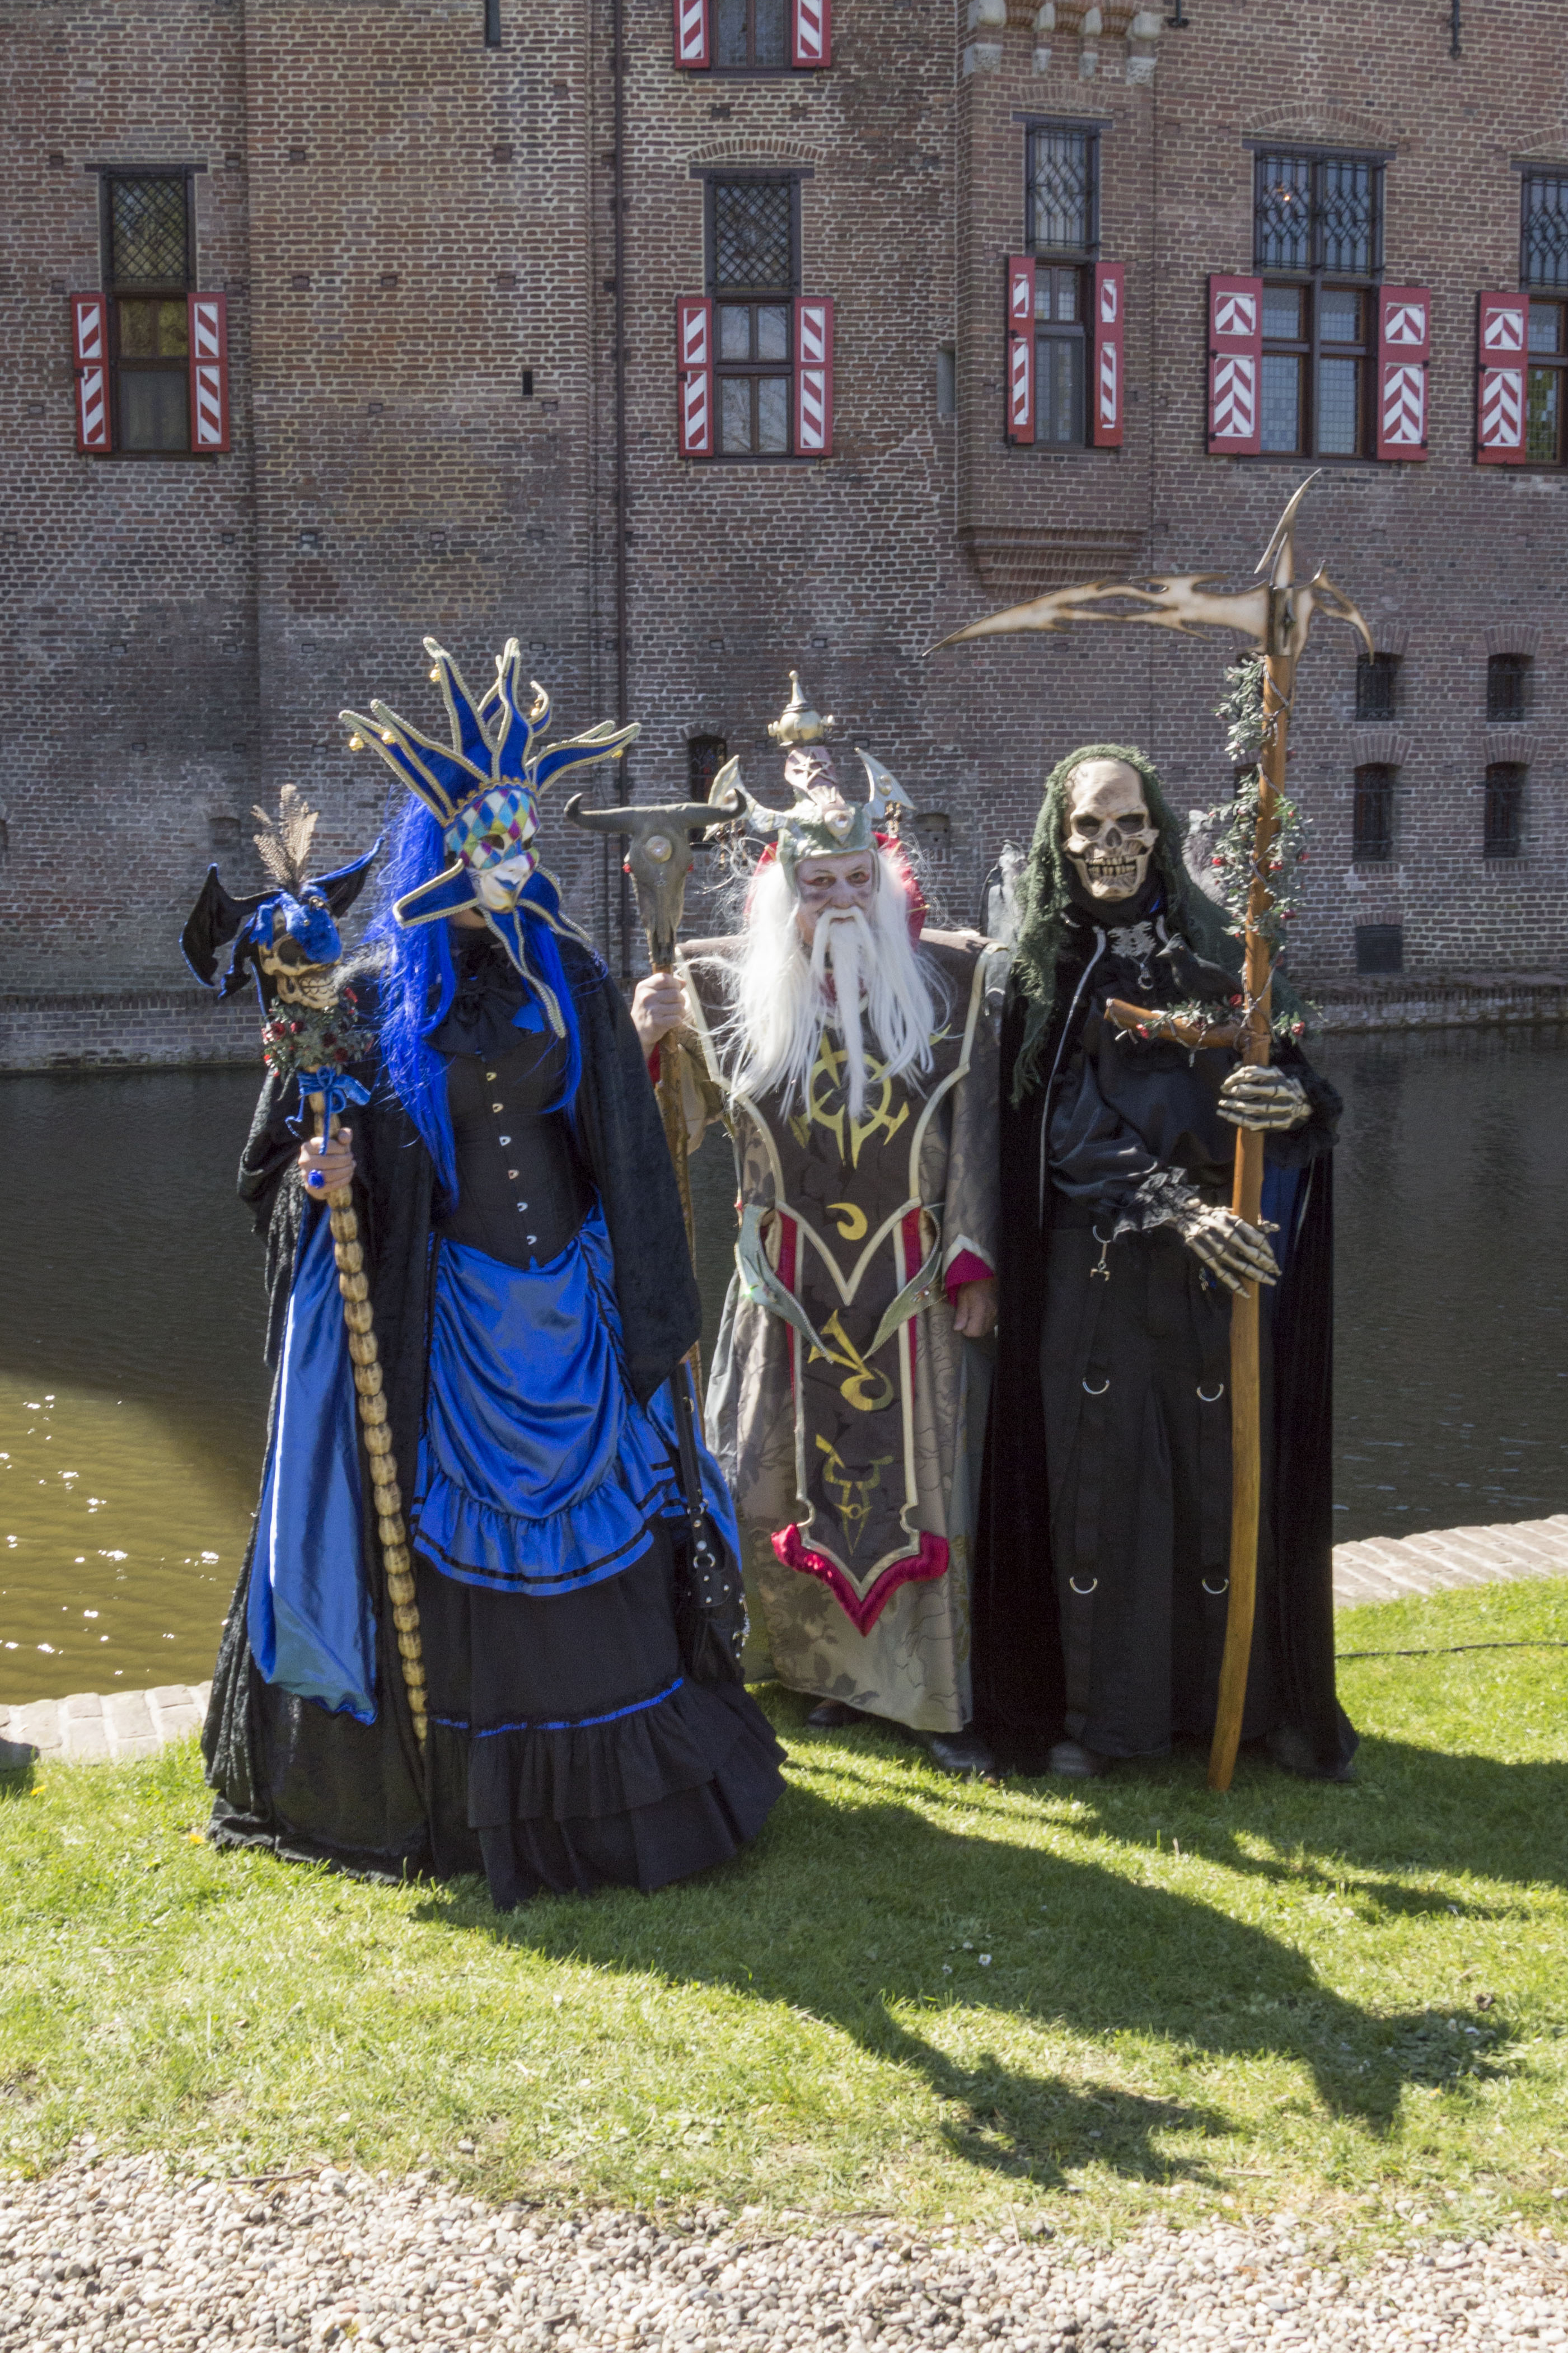
outdoor, people, photography, van, photo, nikon, clothing, death, cosplay, holland, festival, nederland, netherlands, de, fun, dutch, outdoorphotography, picture, photograph, fotos, foto, fotografie, pd, history, event, tradition, costume, kasteel, middle ages, paulvandevelde, pdvandevelde, padagudaloma, dordrecht, nederlandinfotos, eventphotography, evenementenfotografie, pvdvfotografie, pdvandeveldedordrecht, nederlandsefotografie, dutchphotogaraphy, totallydutch, fotografienederland, hollandsefotografie, fotografieholland, velde, haarzuilens, dehaar, elfia, eff, kasteeldehaar, elffantasyfair, elfiahaarzuilens, elfia2014, eff2014, tim, wizzard